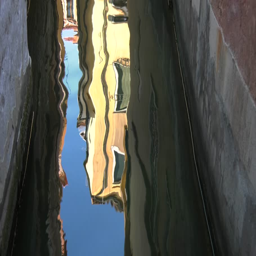
ancient house is reflected in the waves of water